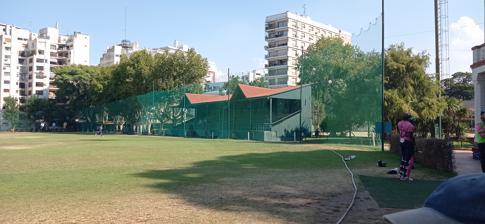
Building: Estadio Belgrano Athletic
Country: Argentina
Year built: 1902
Multi-use stadium in Buenos Aires, Argentina Belgrano Athletic Stadium Estadio Belgrano Athletic Virrey del Pino The stadium in 2023 Address Virrey del Pino 3456 Buenos Aires Argentina Location Belgrano , Buenos Aires Coordinates 34°34′25″S 58°27′48″W / 34.5736°S 58.4632°W / -34.5736; -58.4632 Owner Belgrano A.C. Type Stadium Capacity 500 Surface Grass Current use Rugby union Cricket Opened 1902 ; 123 years ago ( 1902 ) Tenants Belgrano A.C. rugby (1902–present) Belgrano A.C. cricket (1912–present) Belgrano A.C. football (1902–16) Argentina national cricket team Belgrano Athletic Club Ground Ground information Location Belgrano , Buenos Aires End names Clubouse End Incas End International information First T20I 22 February 2023: Argentina v Bermuda Last T20I 15 December 2024: Bahamas v Bermuda As of 15 December 2024 Source: ESPNcricinfo The Estadio Belgrano Athletic , popularly known as Virrey del Pino (as the name of the street where it is located on) is a stadium located in the Belgrano neighborhood of Buenos Aires , Argentina . It is owned and operated by Belgrano Athletic Club , and has a capacity of 500 spectators. The stadium serves as BAC's home venue for its rugby union and cricket matches. In the past, Virrey del Pino also hosted football matches until 1916 when the club disaffiliated from AFA and abandoned the practise of the sport. Having been acquired by the club in 1902, the stadium is one of the oldest sports venues in existence in the city of Buenos Aires. History Soon after being established, Belgrano A.C. set its headquarters in the land located on Virrey del Pino and Superí streets, which was rented to the heirs of F. Chas. Nevertheless, the club would move after the owner forced it to buy the land. As Belgrano A.C. did not have the funds, they were evicted from it. Between 1899 and 1902 Belgrano A.C. played their home matches in a field located on La Pampa and Melián streets close to Buenos Aires English High School , until the club acquired a land on Superí street to H. W. Roberts and Charles E. Dickinson (who were also members of the club and, in the case of Dickinson, a notable footballer for Belgrano and also the Argentina national team , having been the scorer of the Argentina's first goal ever. Roberts and Dickinson had bought the lands years ago and they offered it to the club at the same price of the purchase. The official stand in 1910. It has kept its original style since it was inaugurated in early 1900s The stadium has a unique roof stand, with capacity for 500 spectators. The original wooden stand had been destroyed by fire, but the club built an exact replica of it, keeping the architectural style of the 1900s. In early 1900s, the Belgrano A.C. field was venue of some domestic cups finals such as Copa de Competencia Jockey Club (hosted the 1907 and 1908 finals, both won by Alumni , which did not have an own field), and Copa de Honor Municipalidad de Buenos Aires in 1906 , when Alumni beat Estudiantes de Buenos Aires 3–1 on 9 September. On 3 May 1908 Boca Juniors played their first official game (in tournaments organised by AFA ) at Virrey del Pino stadium. It was the first round of the 1908 Segunda División season, with the visitor defeating Belgrano A.C. II 3–1. Football matches Apart from the home games of Belgrano Athletic, the venue hosted some finals of domestic and international cup competitions during the early 1900. They are listed below: Date Event Team 1 Score Team 2 8 Sep 1907 1907 Copa Jockey Club final Alumni 4–2 Belgrano A.C. 2 Aug 1908 1908 Copa Jockey Club final Alumni 5–0 Argentino (Q) 6 Sep 1908 1908 Tie Cup final Alumni 4–0 Wanderers Cricket matches The first recorded cricket match held at BAC's cricket ground came in 1912 when the Northern Suburbs played vs Marylebone Cricket Club , which was touring on South America. First-class cricket was first played there in 1927 when Argentina played the Marylebone Cricket Club. Five further first-class matches were played there, the last of which saw Argentina play Sir TEW Brinckman's XI in 1938. Still in use to the present day, the ground held matches in the South American Championships and the Americas Championships in recent times, as well as hosting matches in the 2009 ICC World Cricket League Division Three . In February–March 2023, the ground played host to three Twenty20 International matches in the 2023 ICC Men's T20 World Cup Americas Qualifier Sub-regional Qualifier . Records Twenty20 International Highest team total: 226 for 4 (20 overs) by Bermuda v Argentina , 2022/23 Lowest team total: 110 for 9 (20 overs) by Argentina v Bermuda, as above Highest individual innings: 103 by Kamau Leverock for Bermuda v Argentina, as above Best bowling in an innings: 4-11 by Delray Rawlins , as above First-class Highest team total: 426 all out by Sir J. Cahn's XI v Argentina , 1929/30 Lowest team total: 101 all out by Argentina v Marylebone Cricket Club , 1926/27 Highest individual innings: 162 by Bob Wyatt for Sir T. E. W. Brinckman's XI v Argentina, 1937/38 Best bowling in an innings: 7-108 by Jim Sims , as above Best bowling in a match: 12-174 by Jim Sims, as above References